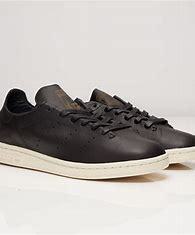
Brand: Adidas
Model: Stan Smith